Closed for the Season (film)

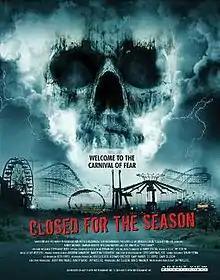

Closed for the Season is a 2010 supernatural thriller film written and directed by Jay Woelfel, starring Aimee Brooks, Damian Maffei, Joe Unger, and Nick Baldasare.